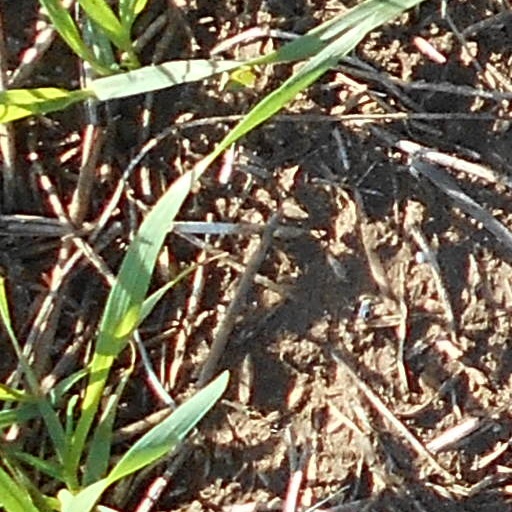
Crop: wheat